Isaac Garza Garza

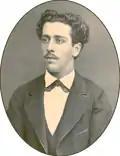
Isaac Garza in 1876

Isaac Garza Garza (June 3, 1853 – May 1, 1933) was a Mexican businessman who redirected to industry the interests of the Garza family which, according to "Fortune" Magazine, are the Mexican equivalent of the Rockefellers.